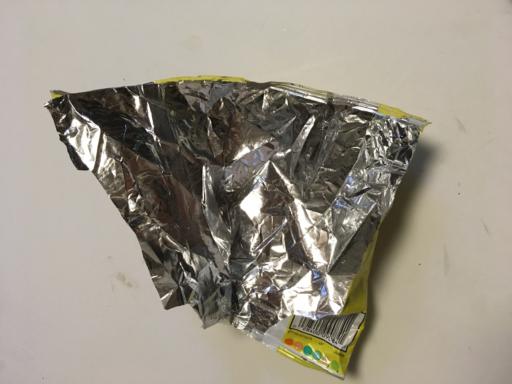
Waste category: trash